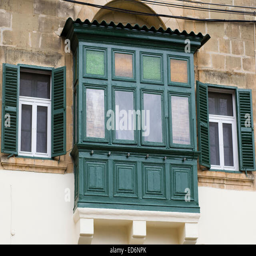
traditional balconies in the old town